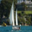
Label: ship